Ahmadiyya in Ghana

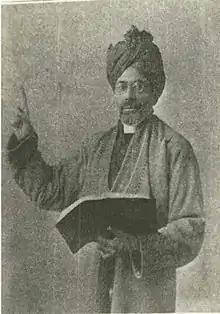
Abdul Rahim Nayyar, the first Ahmadi Muslim missionary to be sent to the Gold Coast, modern-day Ghana, was responsible for establishing the movement in the country.

The introduction of the Ahmadiyya Muslim Community in Ghana can be traced to a sequence of events, commencing several years prior to the establishment of the Community in 1889 in British India. Although, there were reports of small number of Muslims in southern Ghana in the early 19th century, Islam is said to have properly commenced in the region in 1885, among the Fante people. Roughly a decade prior to this, in 1872, during perhaps the third Anglo-Ashanti war, a northern Muslim cleric Abu Bakr arrived in southern Ghana to administer the spiritual needs of Muslim Nigerian Hausa soldiers brought by the British colonialists. In 1885, he converted two people who are regarded as the founding fathers of Islam among the Fante people; namely Benjamin Sam and Mahdi Appah. Both were formerly Christians. Sam was a Methodist evangelist and a trader who initially brought his friend Appah from Paganism to Christianity. The conversion of Sam is said to have been influenced through a vision and of Appah as a consequence of the fulfilment of his prayer.